In Case of Emergency (TV series)

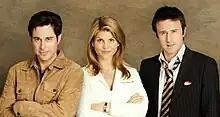
Jonathan Silverman, Lori Loughlin, and David Arquette

In Case of Emergency is an American half-hour sitcom television series shown on ABC in the United States. The series follows a group of high school acquaintances whose lives have not turned out as they hoped. It premiered on January 3, 2007, at 9:30 pm and ended on April 11, 2007. The pilot episode was directed by Jon Favreau and the cast included Jonathan Silverman, David Arquette, Lori Loughlin, Kelly Hu, and Greg Germann.